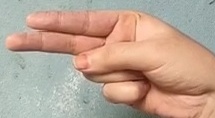
ASL sign: H